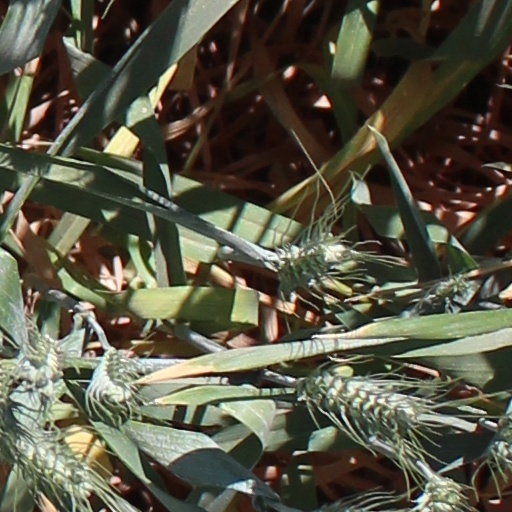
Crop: wheat